Fuxue Confucian Temple

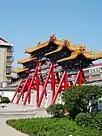
Under reconstruction: Ming Lun Tang and Zunjing Pavilion.

According to historical records, the scale of this Confucian Temple is large, with a length of 247 meters and a maximum width of 66 meters. The architectural complex is built around the north–south central axis, with the following buildings along the central axis: screen walls, Dacheng Gate, Lingxing Gate, Pan Reservoir and stone arched bridge, Ping Gate, Ji Gate, Dacheng Hall, Minglun Hall, Huanbi Pavilion, and Zunjing Pavilion.